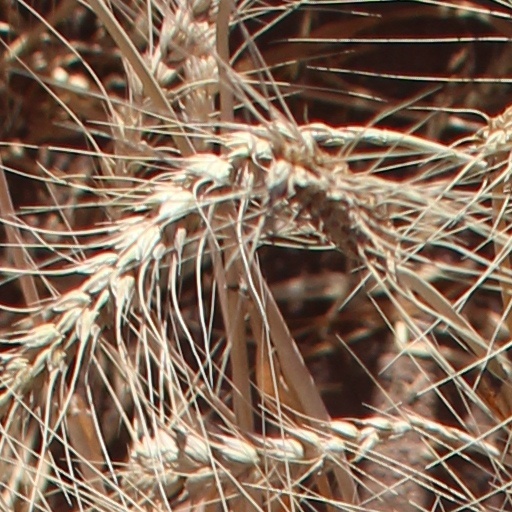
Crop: wheat